The Ragged Edge of Science

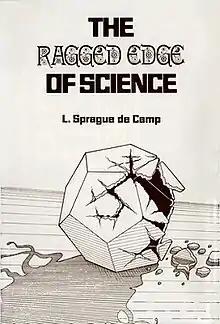
Dust-jacket cover.

The Ragged Edge of Science is a science book by L. Sprague de Camp, illustrated by Don Simpson. It was first published by Owlswick Press in 1980.